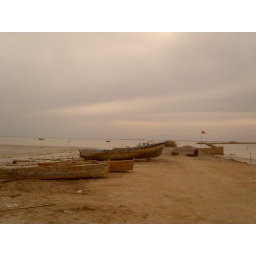
A site in the south of Turkey where fisherman still fish in wooden boats on the Mediteranean Sea.